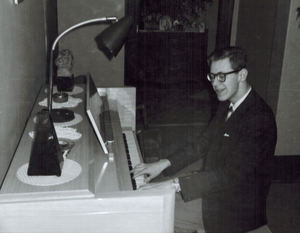
René Jetté est un professeur, historien, démographe et l'un des plus réputés généalogistes québécois, surtout connu comme auteur en généalogie.